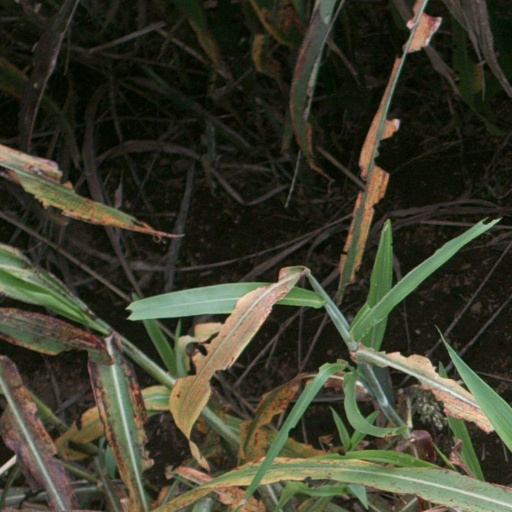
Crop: sorghum